Bone cyst

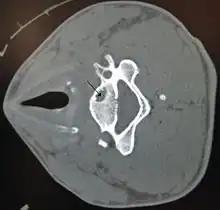
A bone cyst in the vertebra of the neck as seen on CT

On CT scans, bone cysts that have a radiodensity of 20 Hounsfield units (HU) or less, and are osteolytic, tend to be aneurysmal bone cysts.